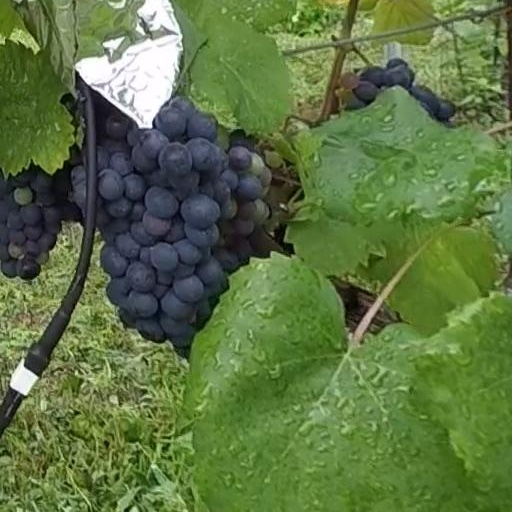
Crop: grape